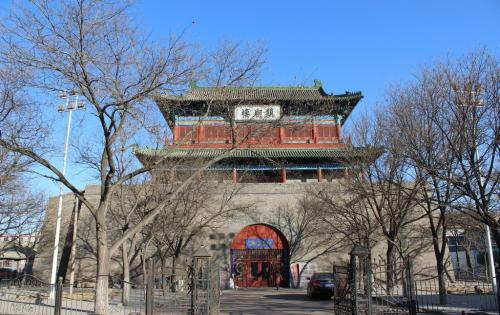
地标名称：镇朔楼
所在城市：张家口市·宣化区